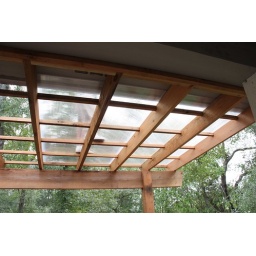
Polygal is a strong clear sheet plastic which lets in the light but is water tight.